Leonid Grcev

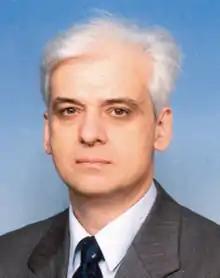
Leonid Grcev

Leonid Grcev (born 28 April 1951 in Skopje, FNR Yugoslavia) is an electrical engineer at Sts. Cyril and Methodius University in Skopje, North Macedonia.